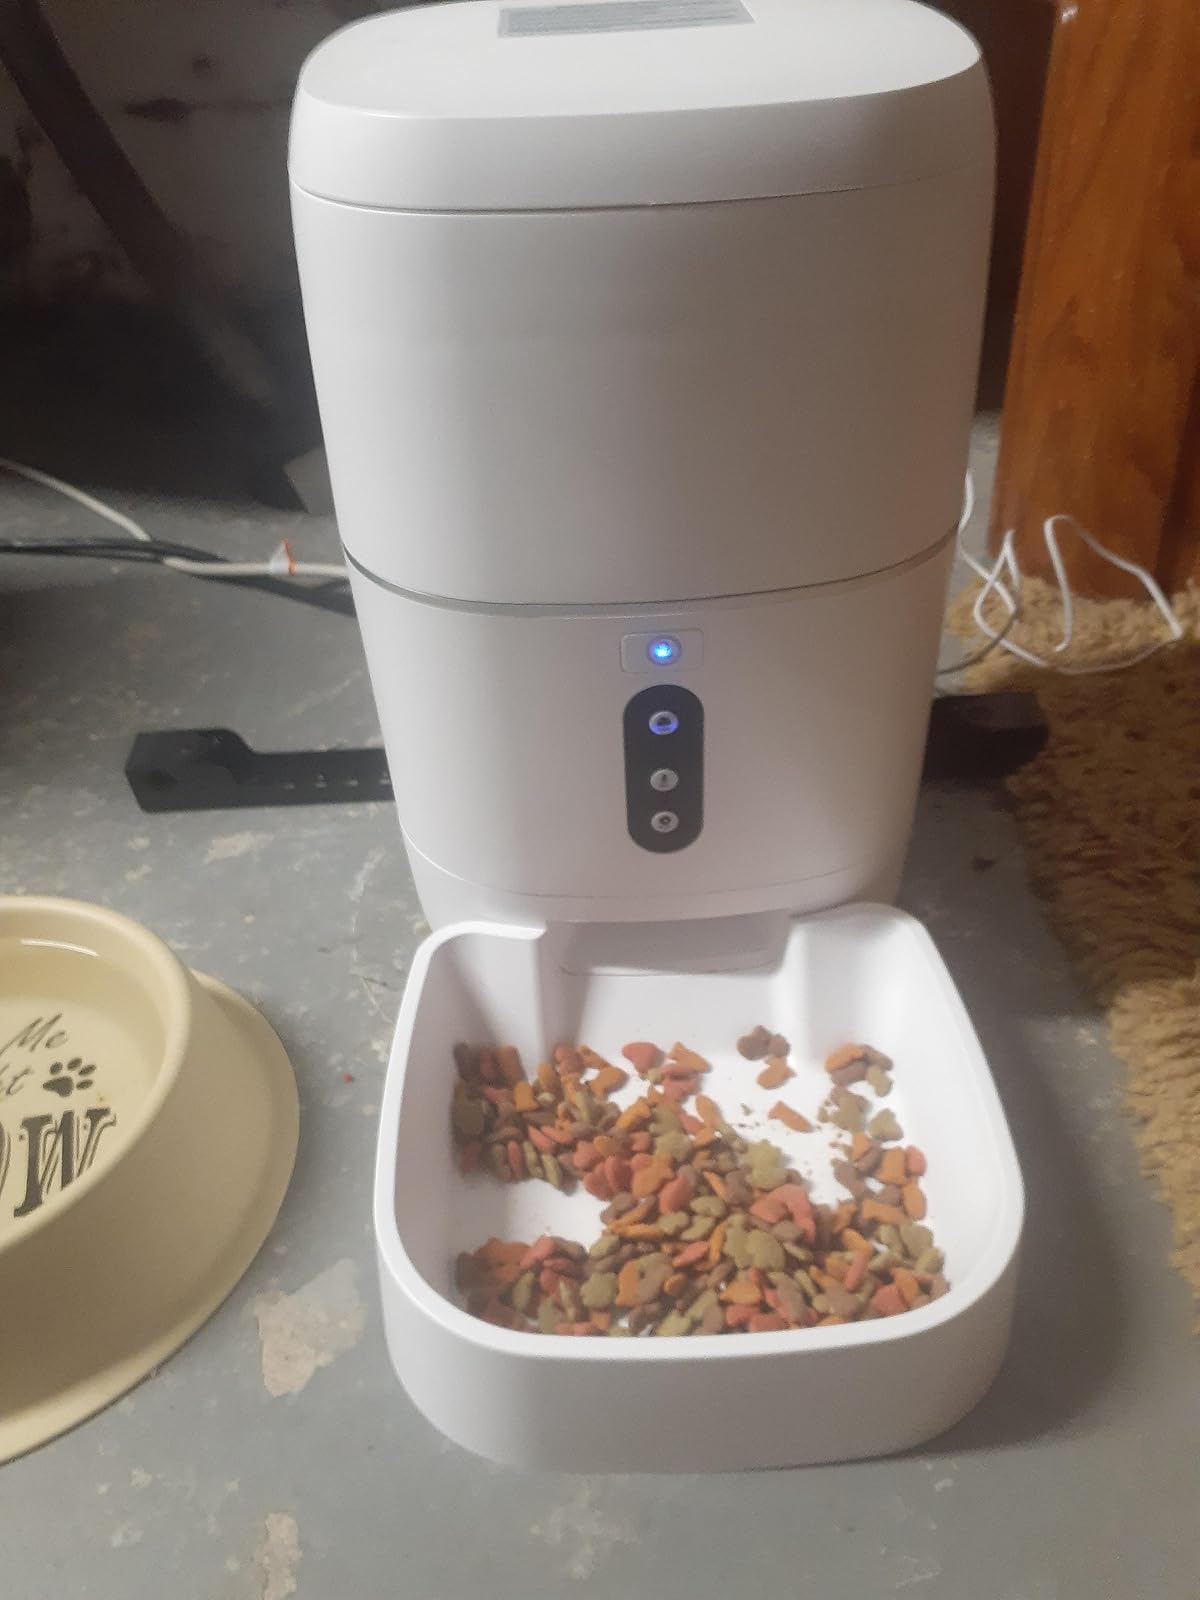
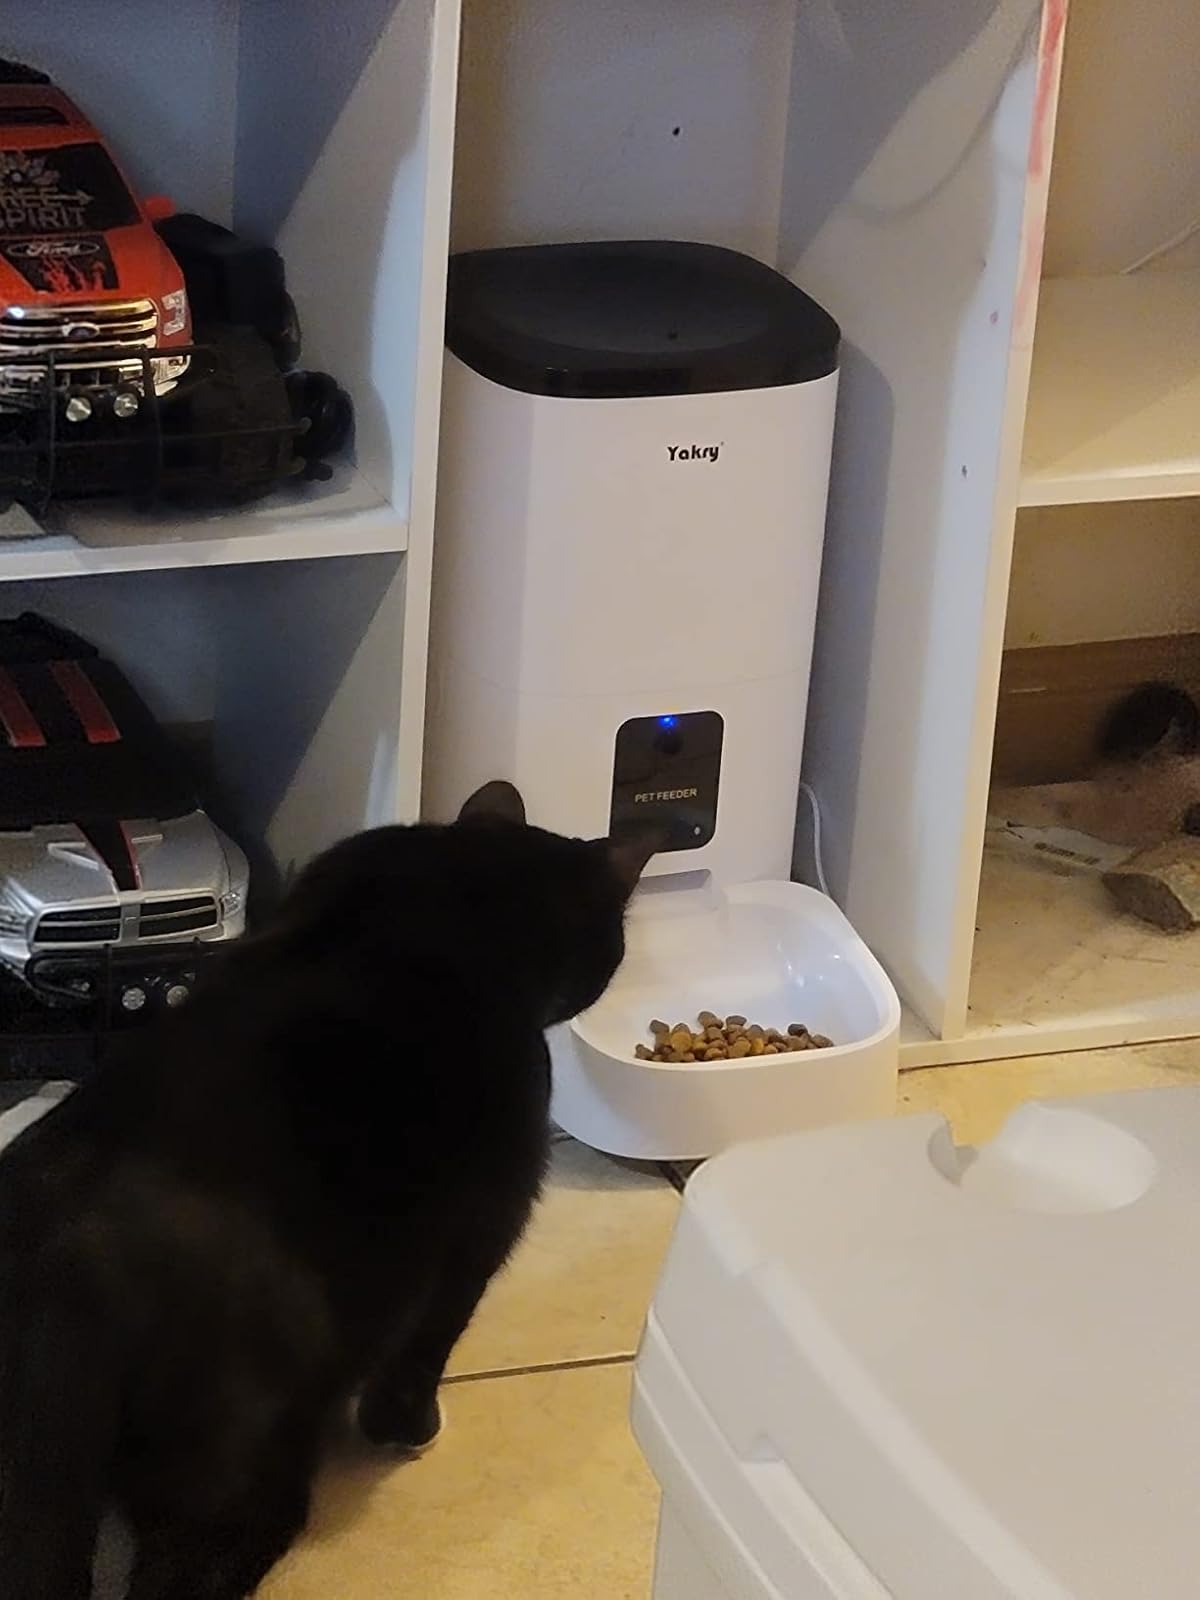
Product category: items_feeder
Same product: no